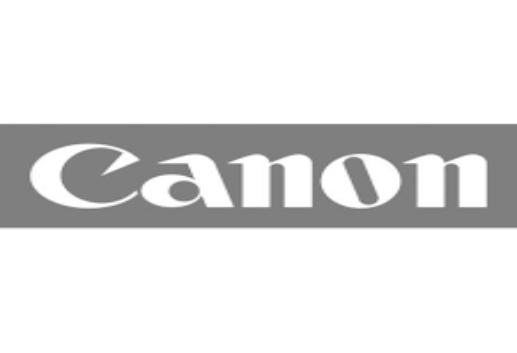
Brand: Canon
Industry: Electronic